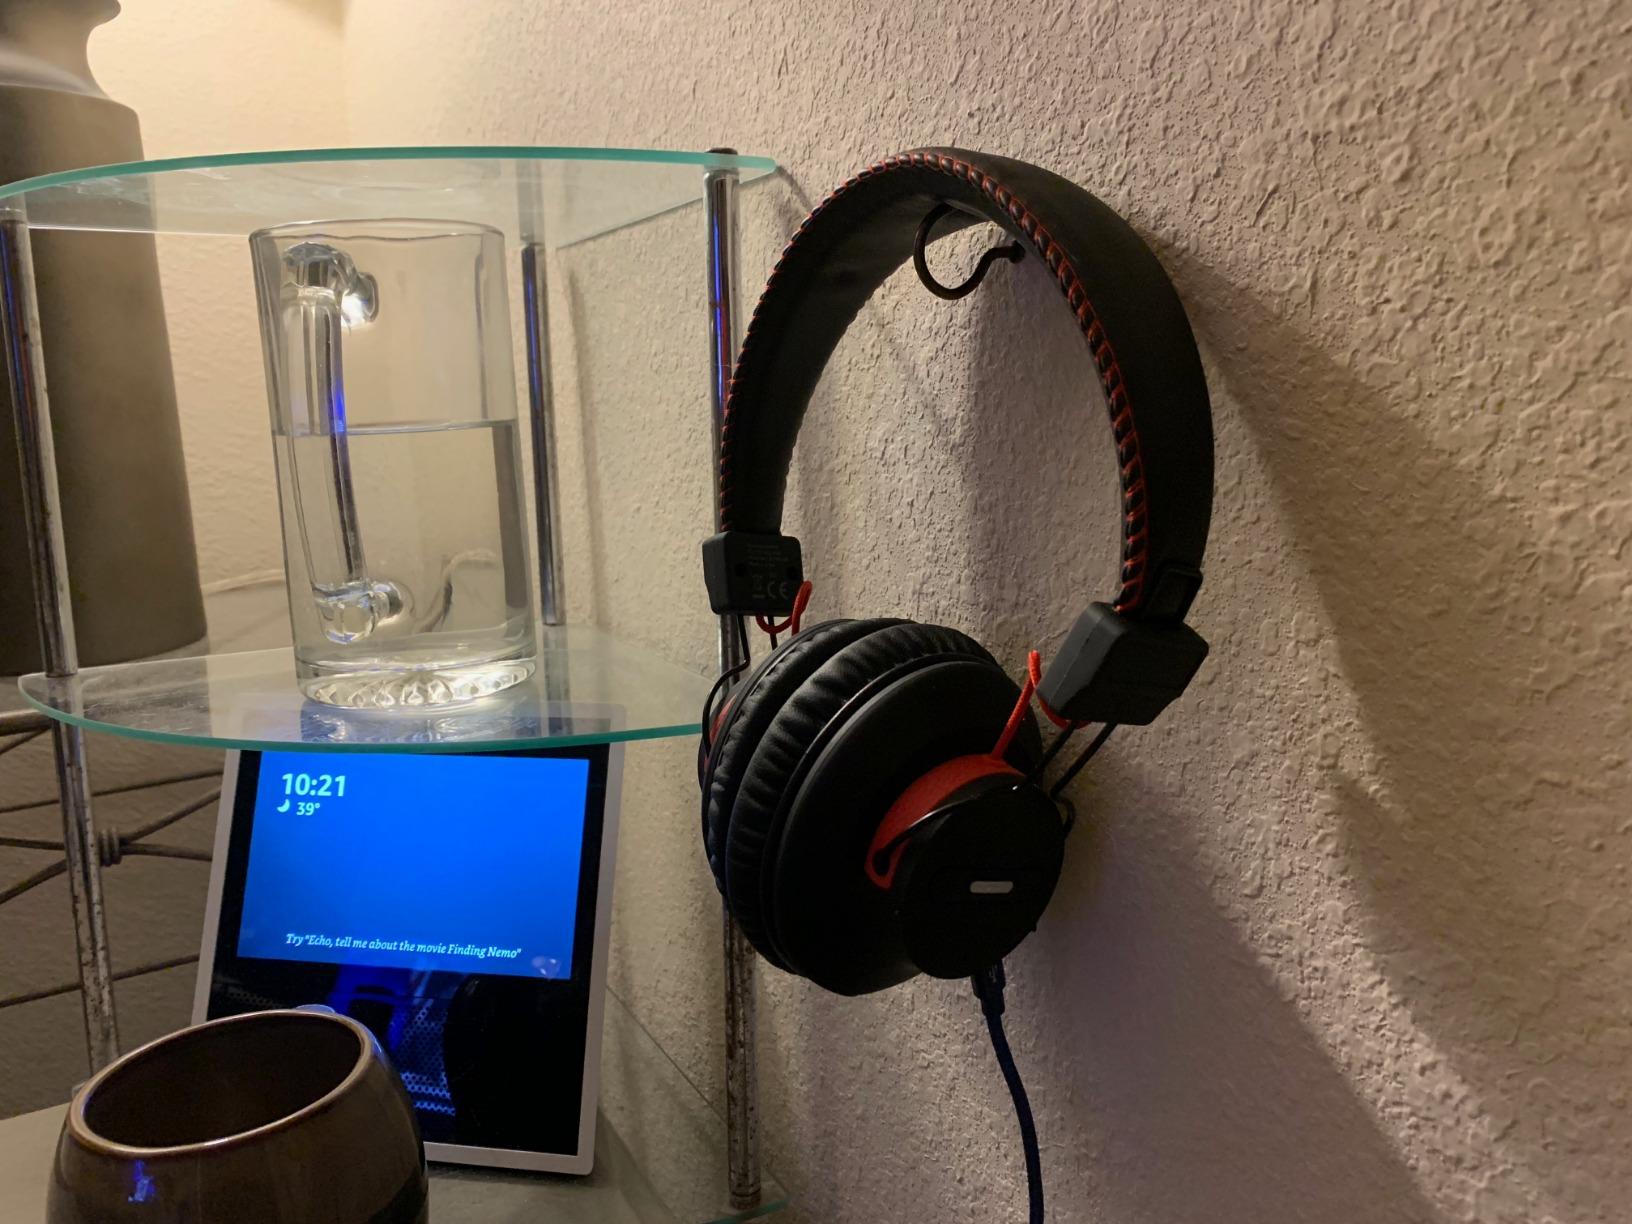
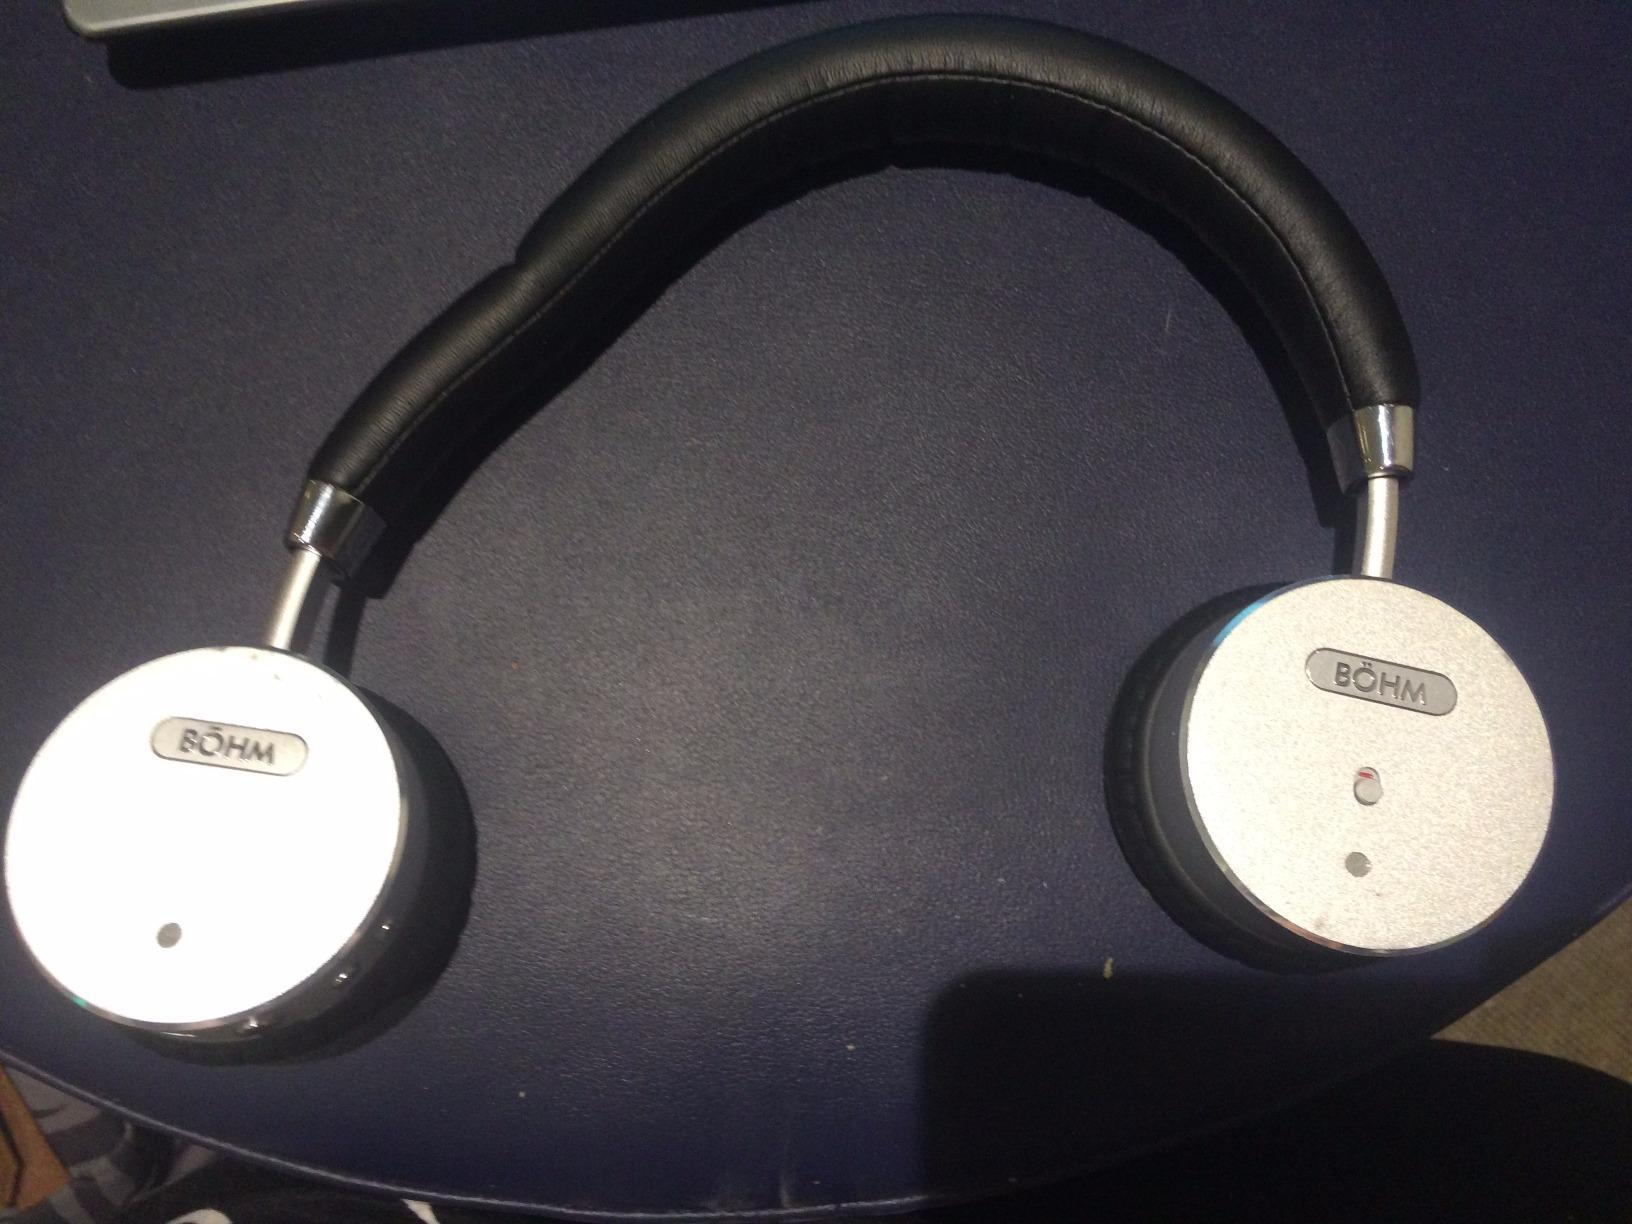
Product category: headphones
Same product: no